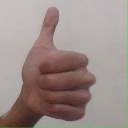
अक्षर: थ